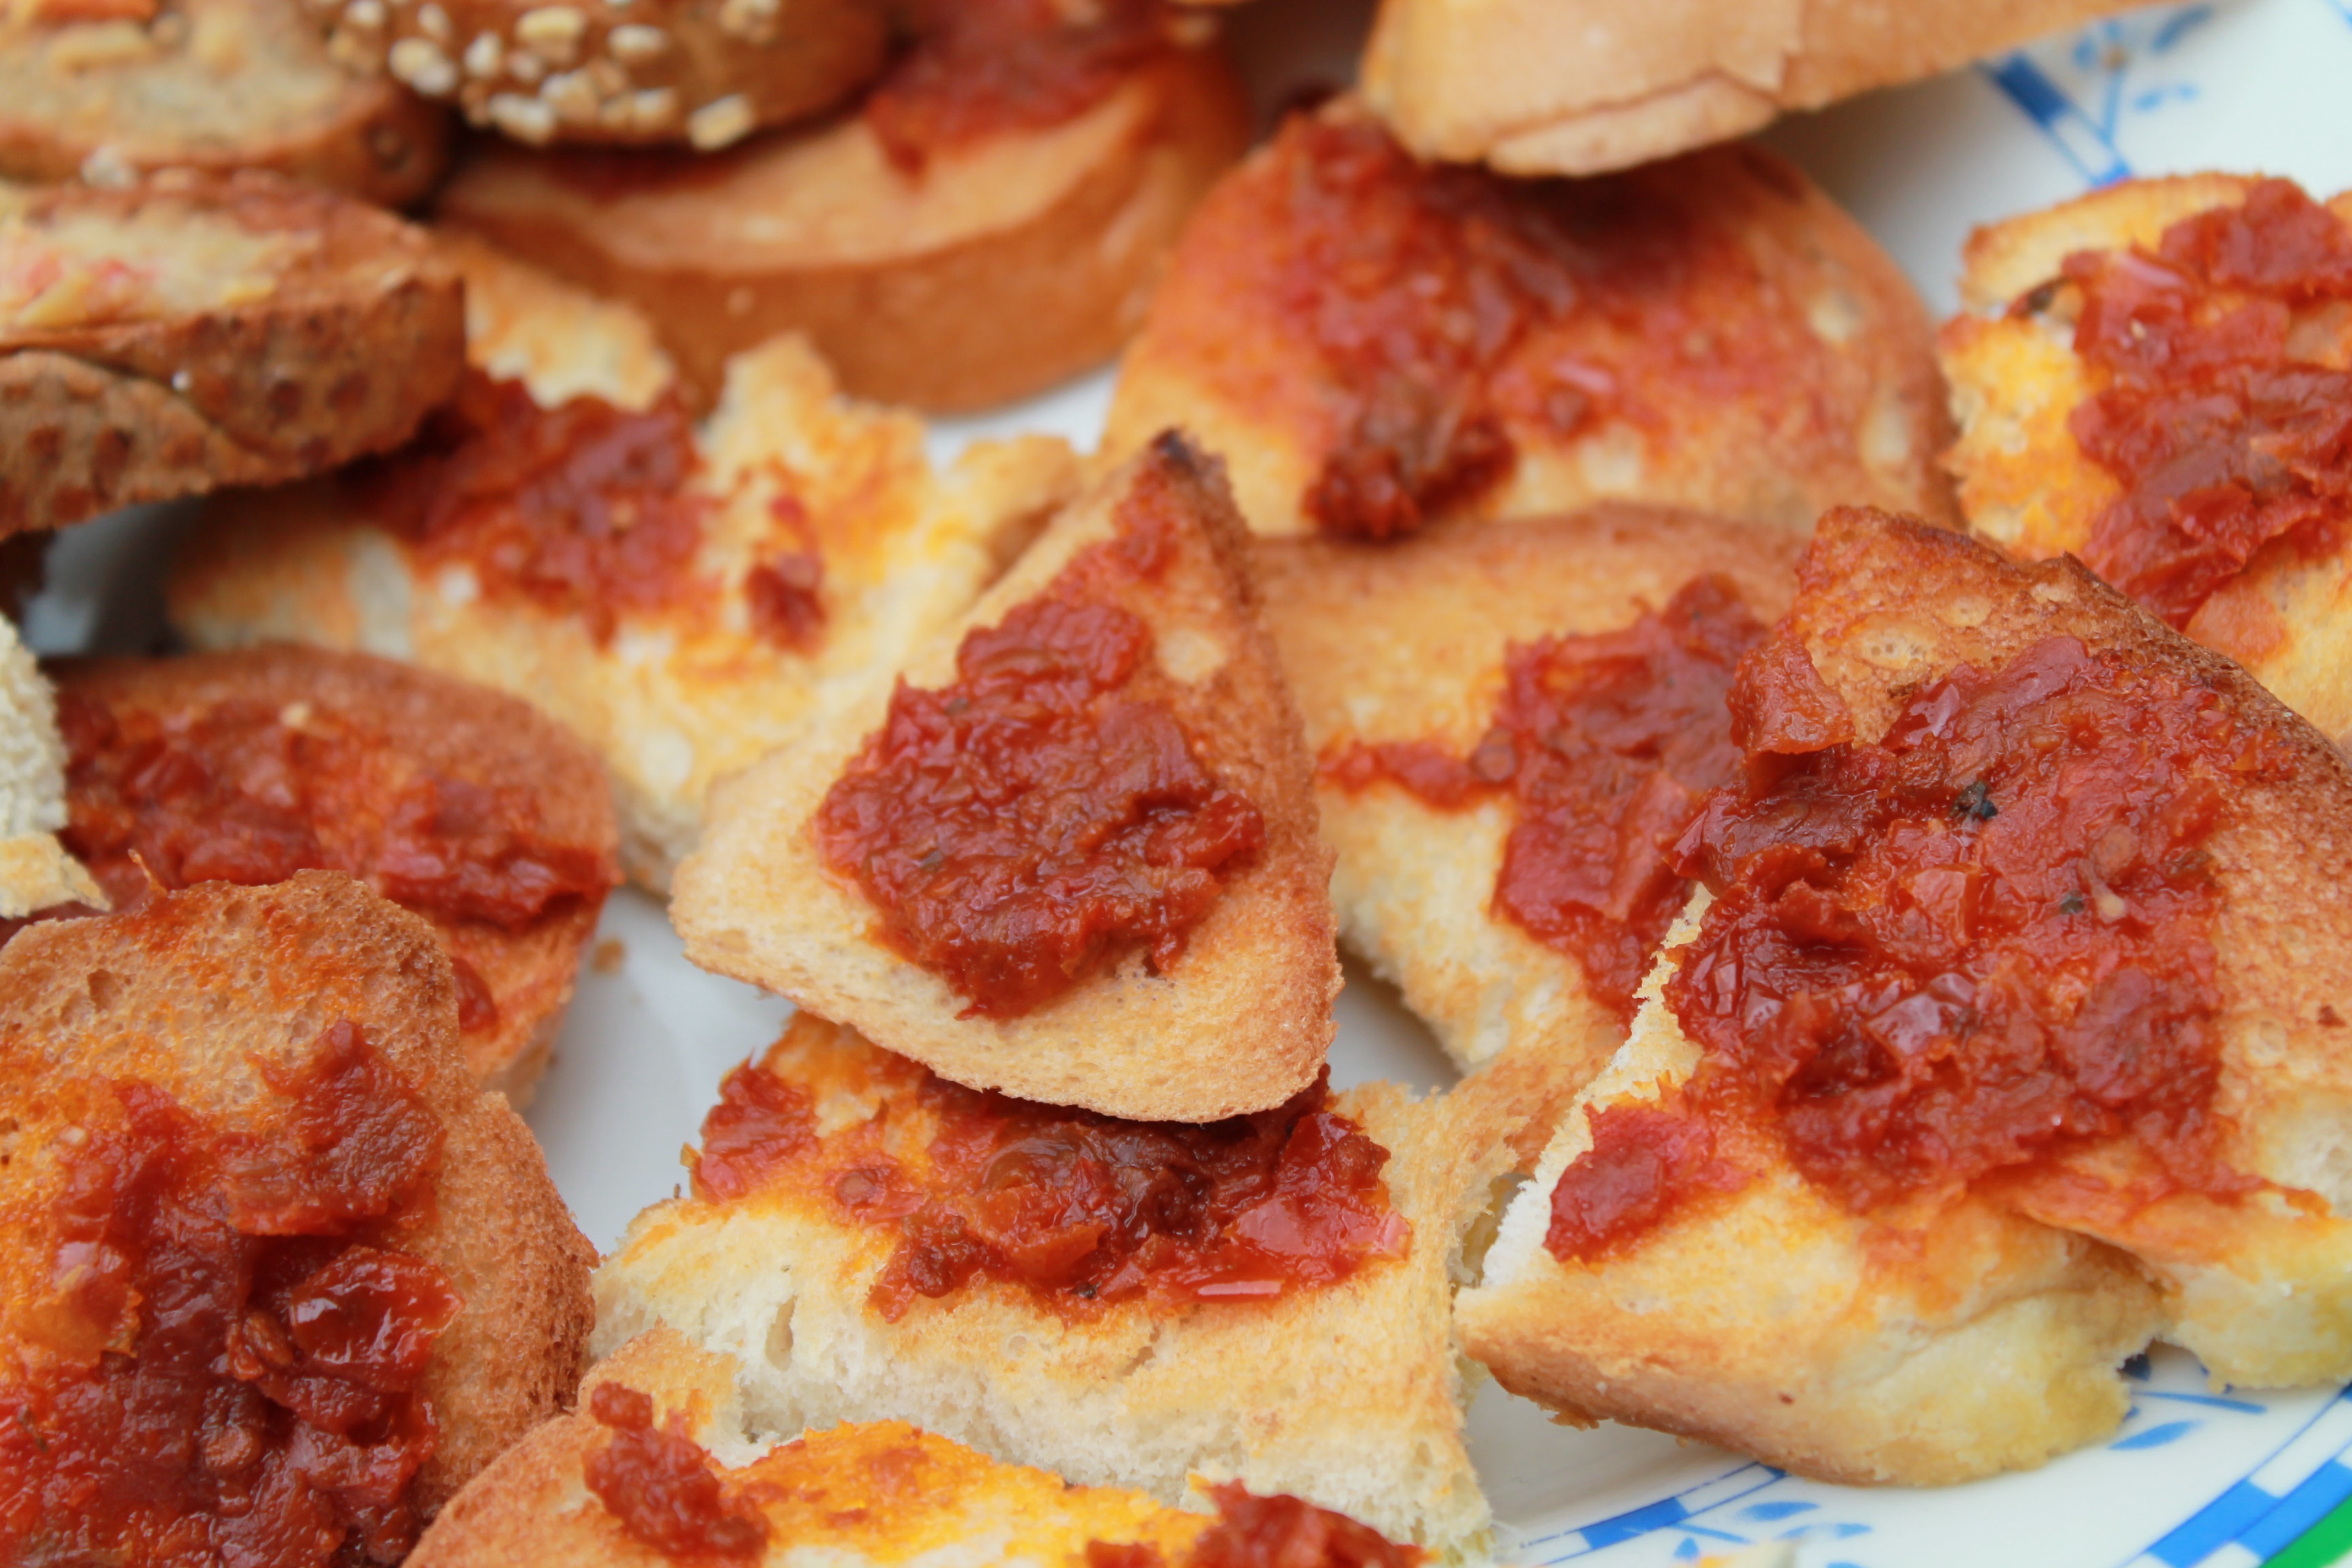
dish, meal, food, produce, vegetable, breakfast, snack, eat, meat, pork, cuisine, pizza, pepperoni, roll, starter, italian, ham, baked goods, bruschetta, pizza bread